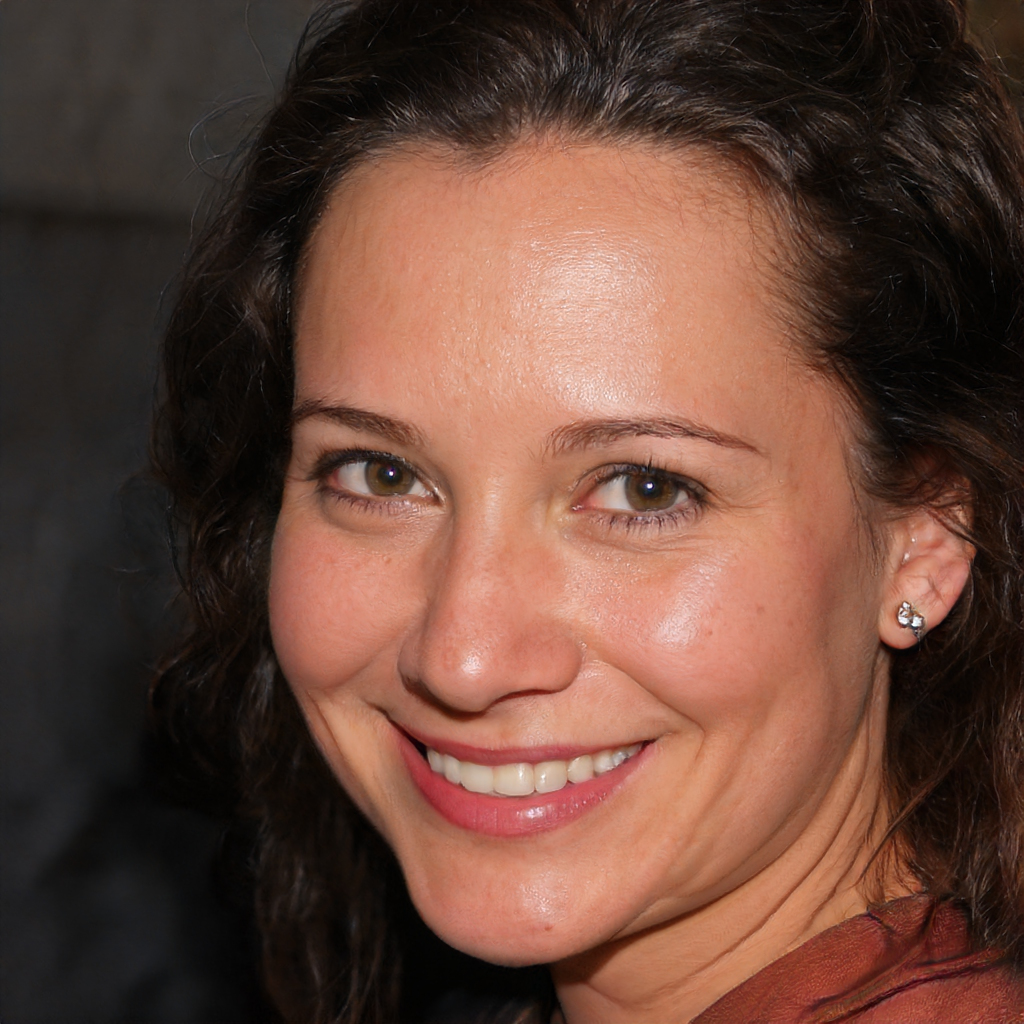
Label: Colored